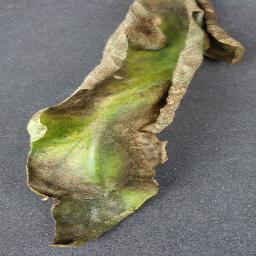
Label: Tomato___Late_blight